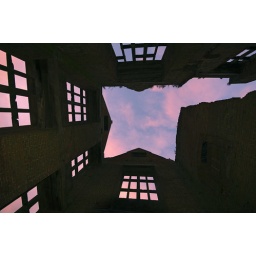
i laid on the floor of the old lounge in moreton corbet house to get this view